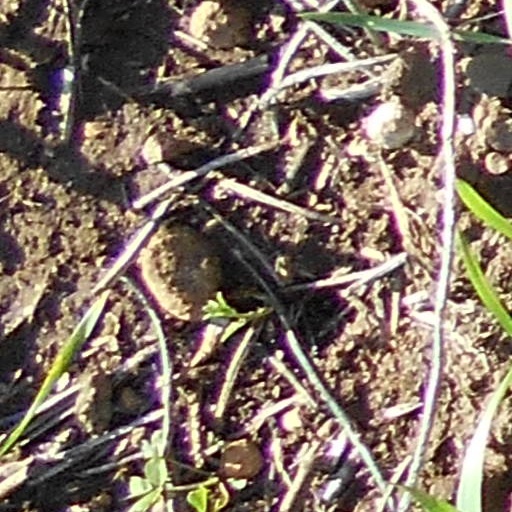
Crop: wheat